Mirza Zafar

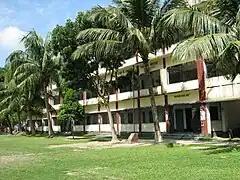
Singra's first college, the Gole Afroz College was built on the sprawling estate of Mirza Zafar and named after his great-granddaughter, Gole Afroz.

Sahib Muhammad Ja'faar ud-Din Mirza Mridha (born 1876 in Bengal, died 1921 in Natore) was a feudal lord in Bengal, British India who served as the second Zamindar of Natore from the House of Singra and Natore and the ""Mridha"" (Defense Minister) under the Maharajas of Rajshahi.